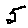
Label: 5